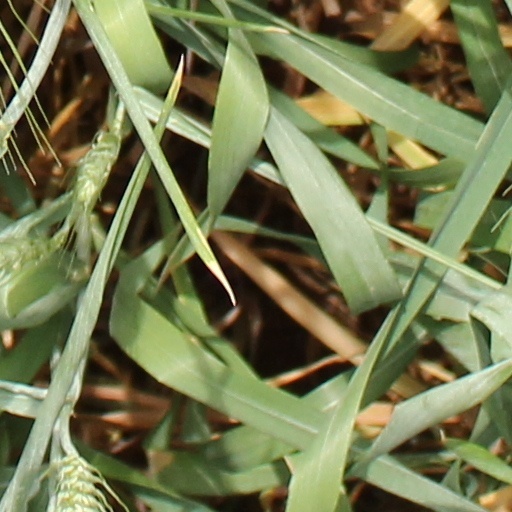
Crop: wheat